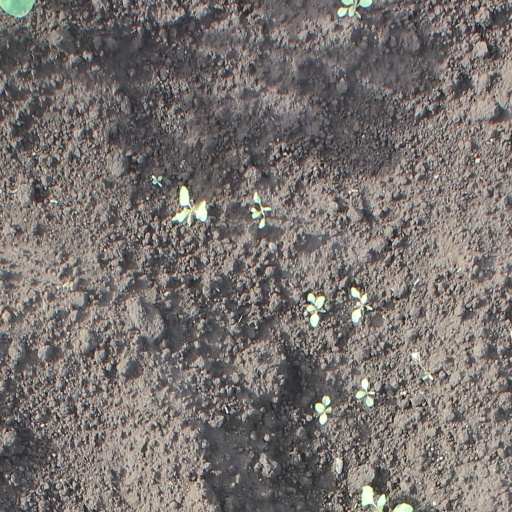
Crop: soybean